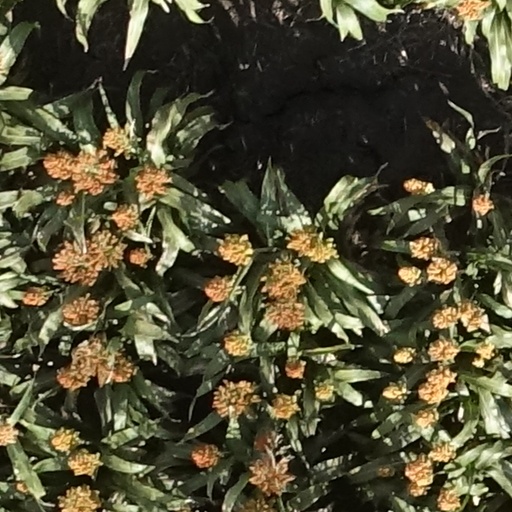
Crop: sorghum